Virginia Sterilization Act of 1924

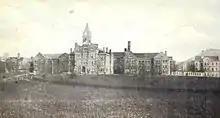
Southwestern Lunatic Asylum in Marion, Virginia. Renamed Southwestern State Hospital and finally renamed the Southwestern Virginia Mental Health Institute. Built May 17, 1887.

The Virginia Sterilization Act of 1924 was a U.S. state law in Virginia for the sterilization of institutionalized persons "afflicted with hereditary forms of insanity that are recurrent, idiocy, imbecility, feeble-mindedness or epilepsy”. It greatly influenced the development of eugenics in the twentieth century. The act was based on model legislation written by Harry H. Laughlin and challenged by a case that led to the United States Supreme Court decision of "Buck v. Bell". The Supreme Court upheld the law as constitutional and it became a model law for sterilization laws in other states. Justice Holmes wrote that a patient may be sterilized "on complying with the very careful provisions by which the act protects the patients from possible abuse." Between 1924 and 1979, Virginia sterilized over 7,000 individuals under the act. The act was never declared unconstitutional; however, in 2001, the Virginia General Assembly passed a joint resolution apologizing for the misuse of "a respectable, 'scientific' veneer to cover activities of those who held blatantly racist views." In 2015, the Assembly agreed to compensate individuals sterilized under the act.